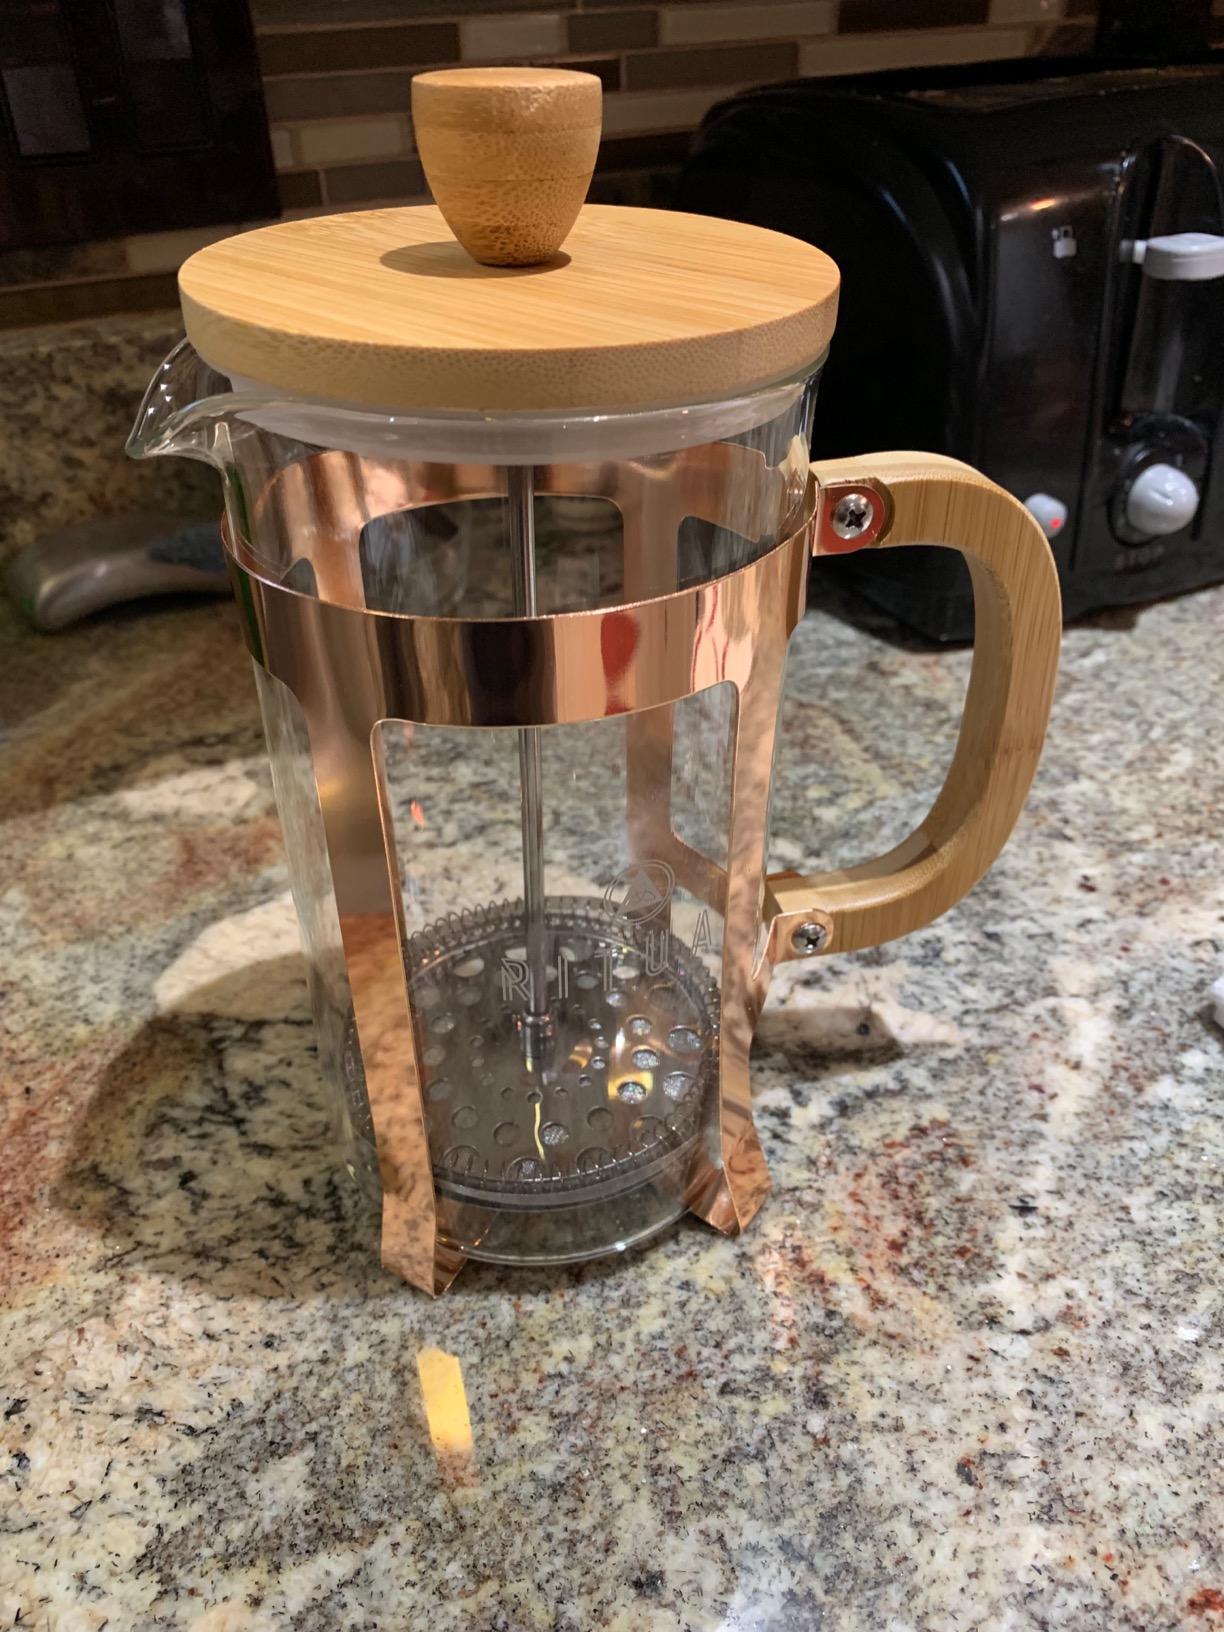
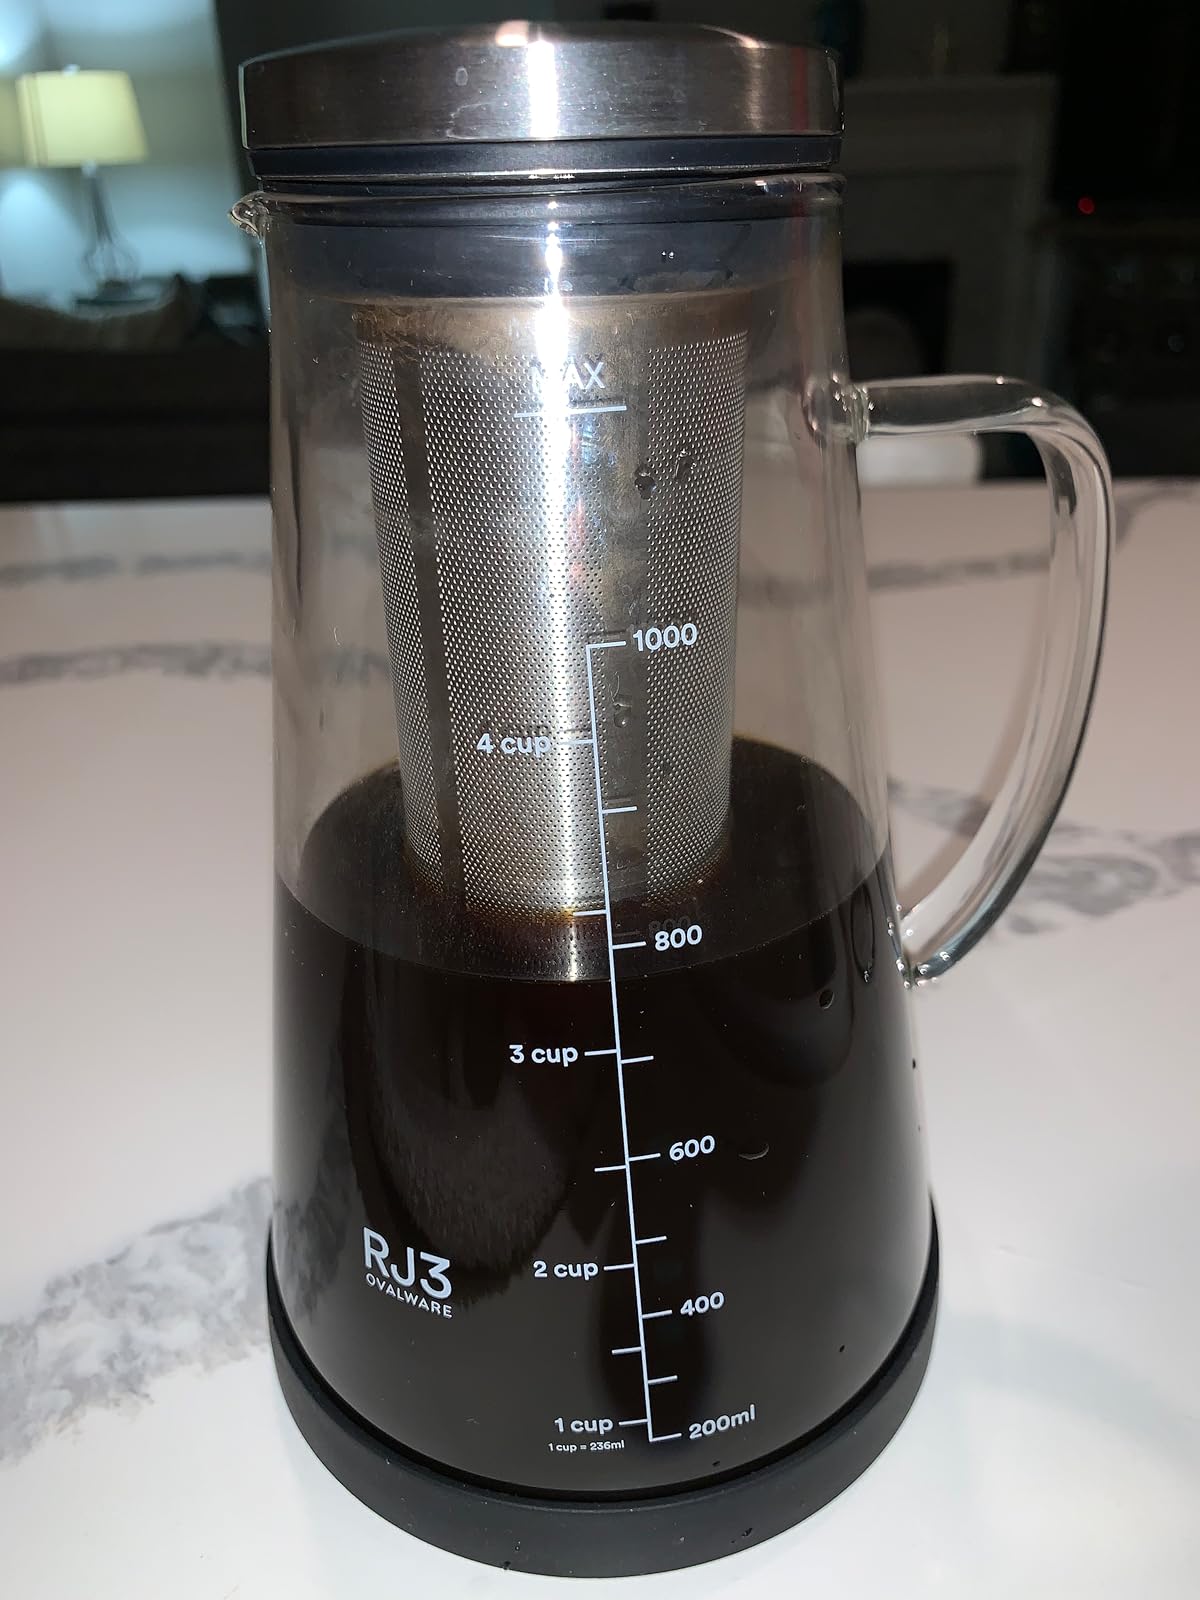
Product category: items_tea
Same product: no